CSS Ivy

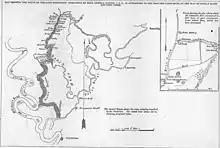
Porter's Yazoo River expedition against the last Confederate Naval base in western waters at Yazoo City. This image is from the Library of Congress.

Commander McBlair CSN at Memphis, being informed that New Orleans had fallen after the Battle of Forts Jackson and St. Philip, ordered the remaining Confederate vessels on the Mississippi to concentrate at Yazoo City, Mississippi, on the Yazoo River. He regarded this harbor as the only safe place remaining on the Mississippi River network for the Confederate Navy to maintain a base.